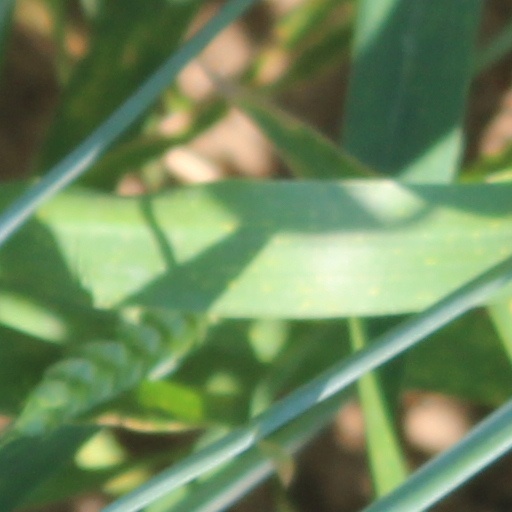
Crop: wheat